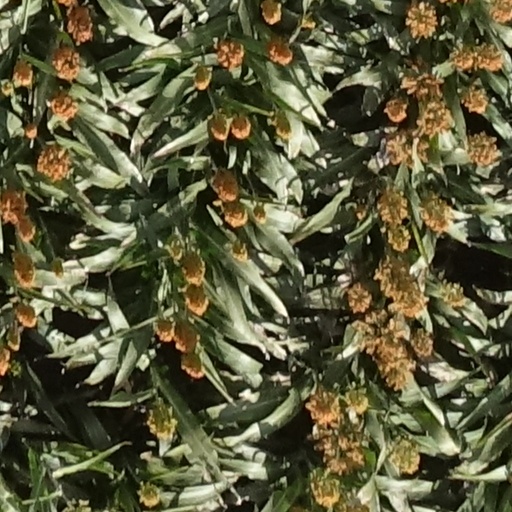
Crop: sorghum